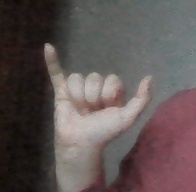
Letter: ya